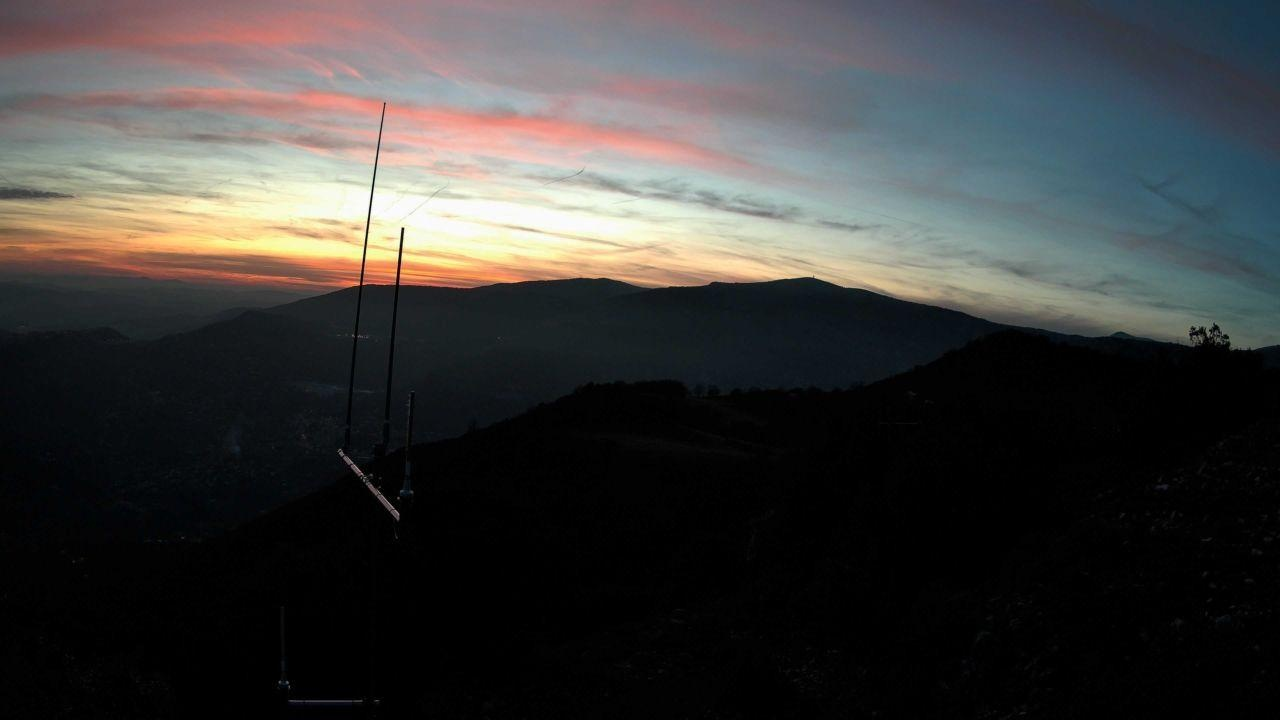
Fire: no
Smoke: yes